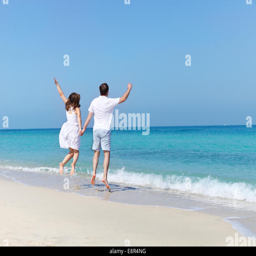
young happy couple jumping on the beach holding hands